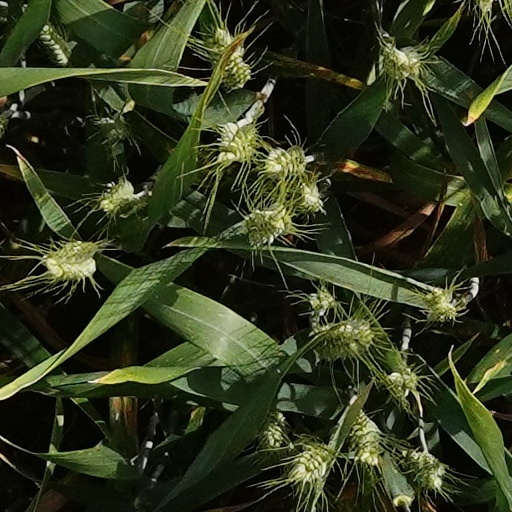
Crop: wheat